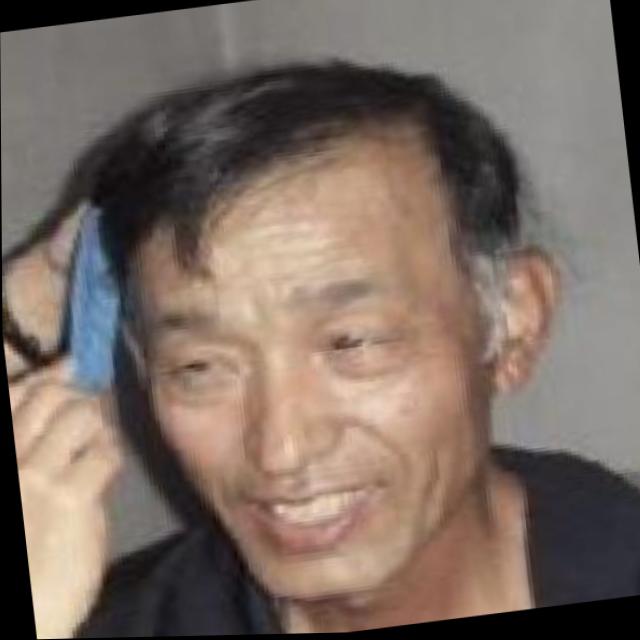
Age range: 45-64